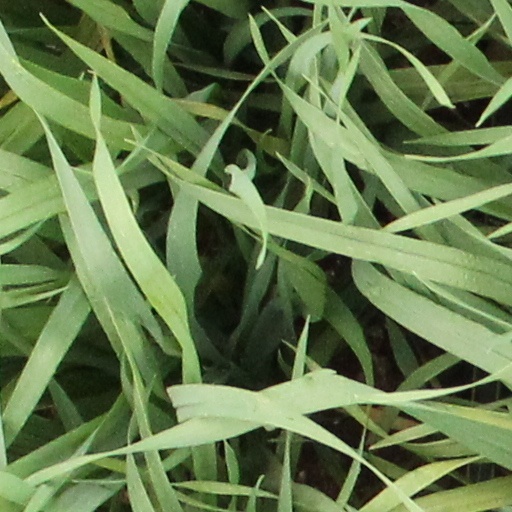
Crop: wheat